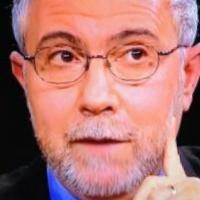
Age group: age 56-65